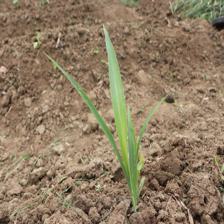
Label: Sorghum